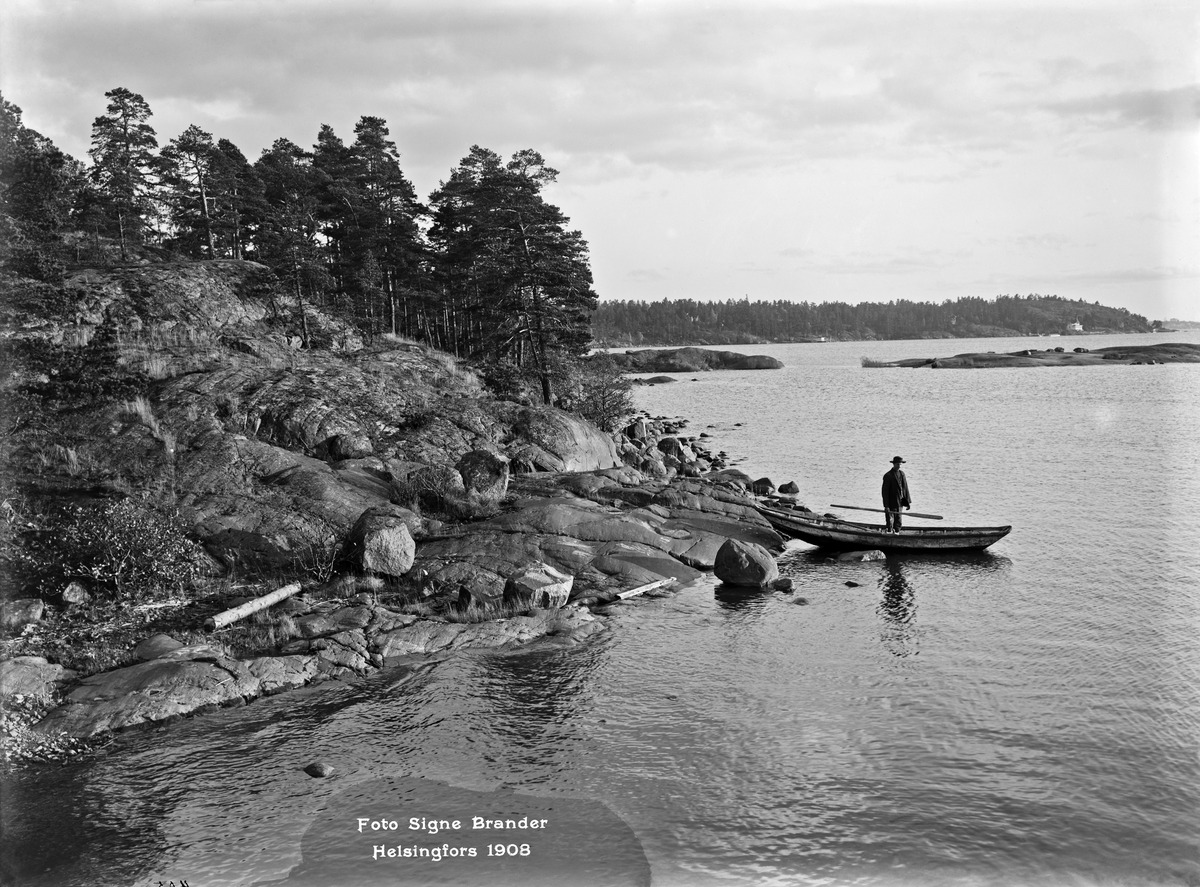
Kulosaari
sisällön kuvaus: Kulosaari.  Taustalla Laajasalo.  Kuvattu Armas Lindgrenin tie 1:n kohdalta etelään. mustavalkoinen
Kuvaaja: Brander, Signe, valokuvaaja
Ajankohta: kuvausaika 1908
Paikka: Suomi, Uusimaa, Helsinki, Laajasalo Helsinki
Aiheet: ranta-alueet, rakentamattomat alueet, veneet